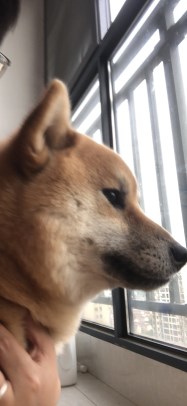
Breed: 1043-n000001-Shiba_Dog